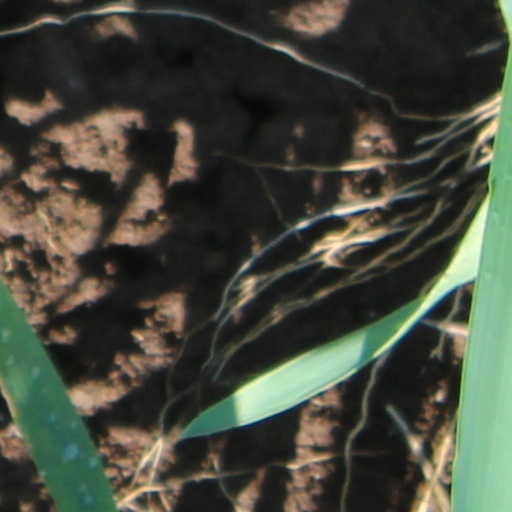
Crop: wheat